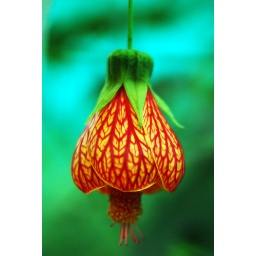
A flower at an orchid, butterfly and hummingbird centre in Mindo